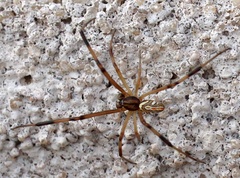
Species: Lactrodectus_hesperus